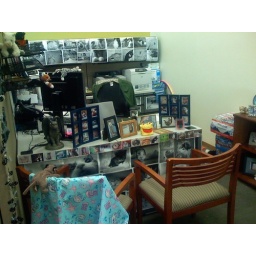
the crazy cat lady was hiding under the desk